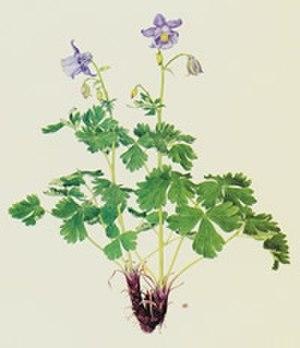
D'après les spécialistes de l'IUCN/SSC, c'est une des espèces les plus menacées de la flore insulaire méditerranéenne. Italiano: In accordo con gli specialisti della IUCN/SSC questa è una delle specie più minacciate della flora insulare mediterranea.